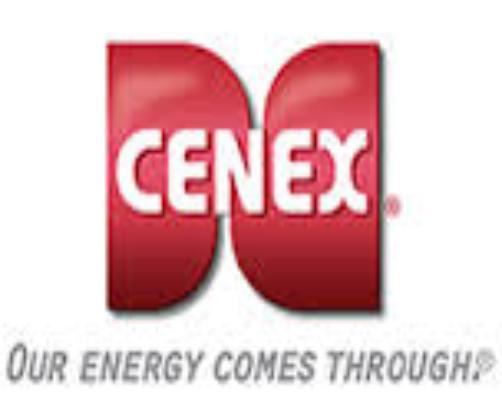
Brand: Cenex
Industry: Others